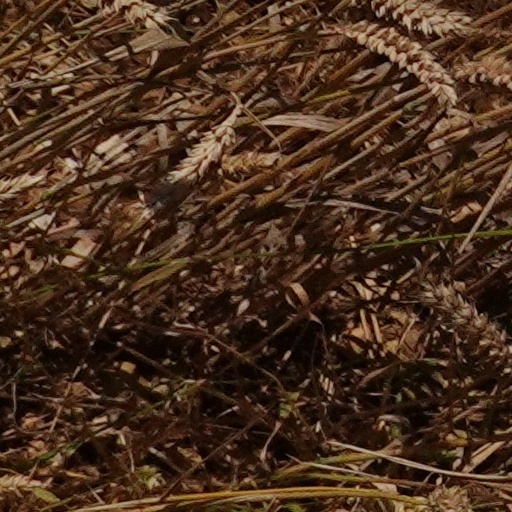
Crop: wheat